Taira no Atsumori

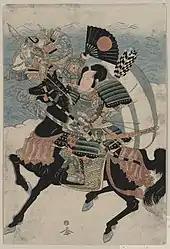

Kumagai beckoned Atsumori with his fan, taunting Atsumori by saying, “I see that you are a commander-in-chief. It is dishonorable to show your back to an enemy. Return!”